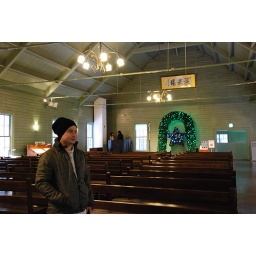
in clock tower